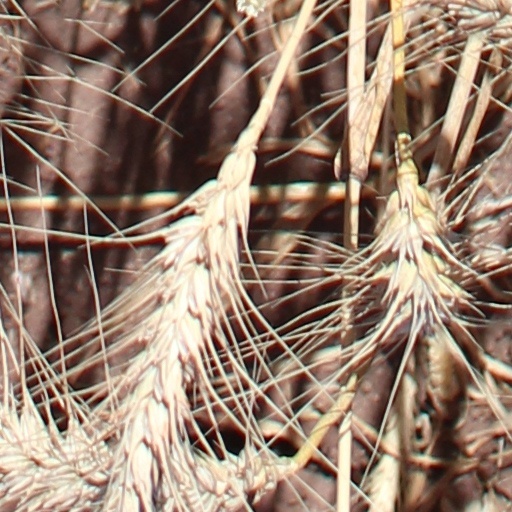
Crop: wheat